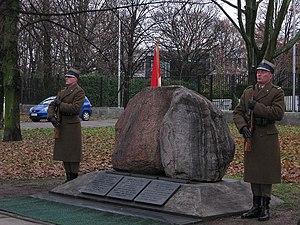
Le monument des Deux Rochers a été inauguré en 1999 par les Premiers Ministres canadiens et polonais – Jean Chrétien et Jerzy Buzek. L’inscription sur le monument indique: Ces deux rochers, un de Pologne et l’autre du Canada, commémorent les soldats polonais et canadiens, qui se sont battus côte à côte pendant la Seconde Guerre Mondiale. Un rocher originaire de Wilno dans l'Ontario et l'autre de la région cachoube en Pologne symbolisent la rencontre de la population canadienne et polonaise.
L'Ambassade du Canada à Varsovie, en Pologne est la représentation diplomatique du Canada en Pologne. L'ambassade couvre aussi dans sa représentation diplomatique la Biélorussie. Le bâtiment de l'ambassade est situé au 1/5, rue Jana Matejki à Varsovie, dans la même rue que le Sejm, la Diète polonaise.